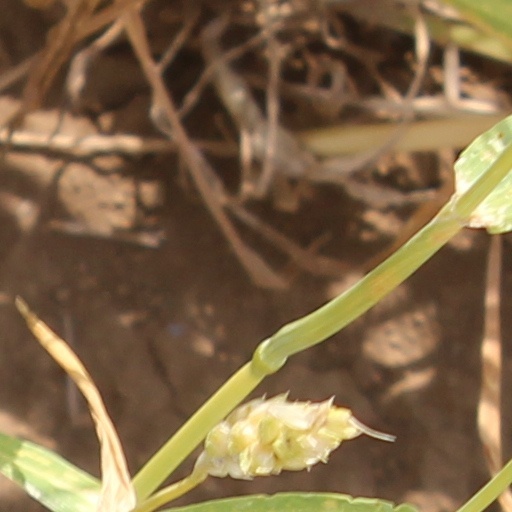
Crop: wheat